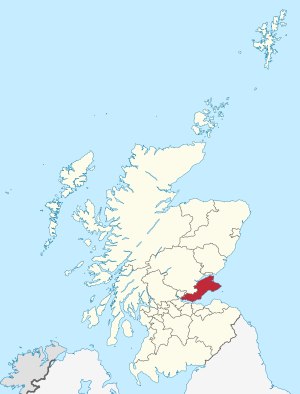
Fife
Fifes placering i Skotland
Fife er en kommune i Skotland, tidligere en region og før det igen et grevskab. Den ligger mellem fjordene Firth of Tay og Firth of Forth i det østlige af landet. Regionen grænser op til Nordsøen mod øst, Tayside mod nord, Central Skotland mod vest og til Lothian mod syd.